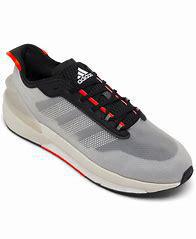
Brand: Adidas
Model: Avryn